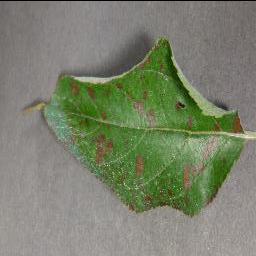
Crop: apple
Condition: cedar_rust